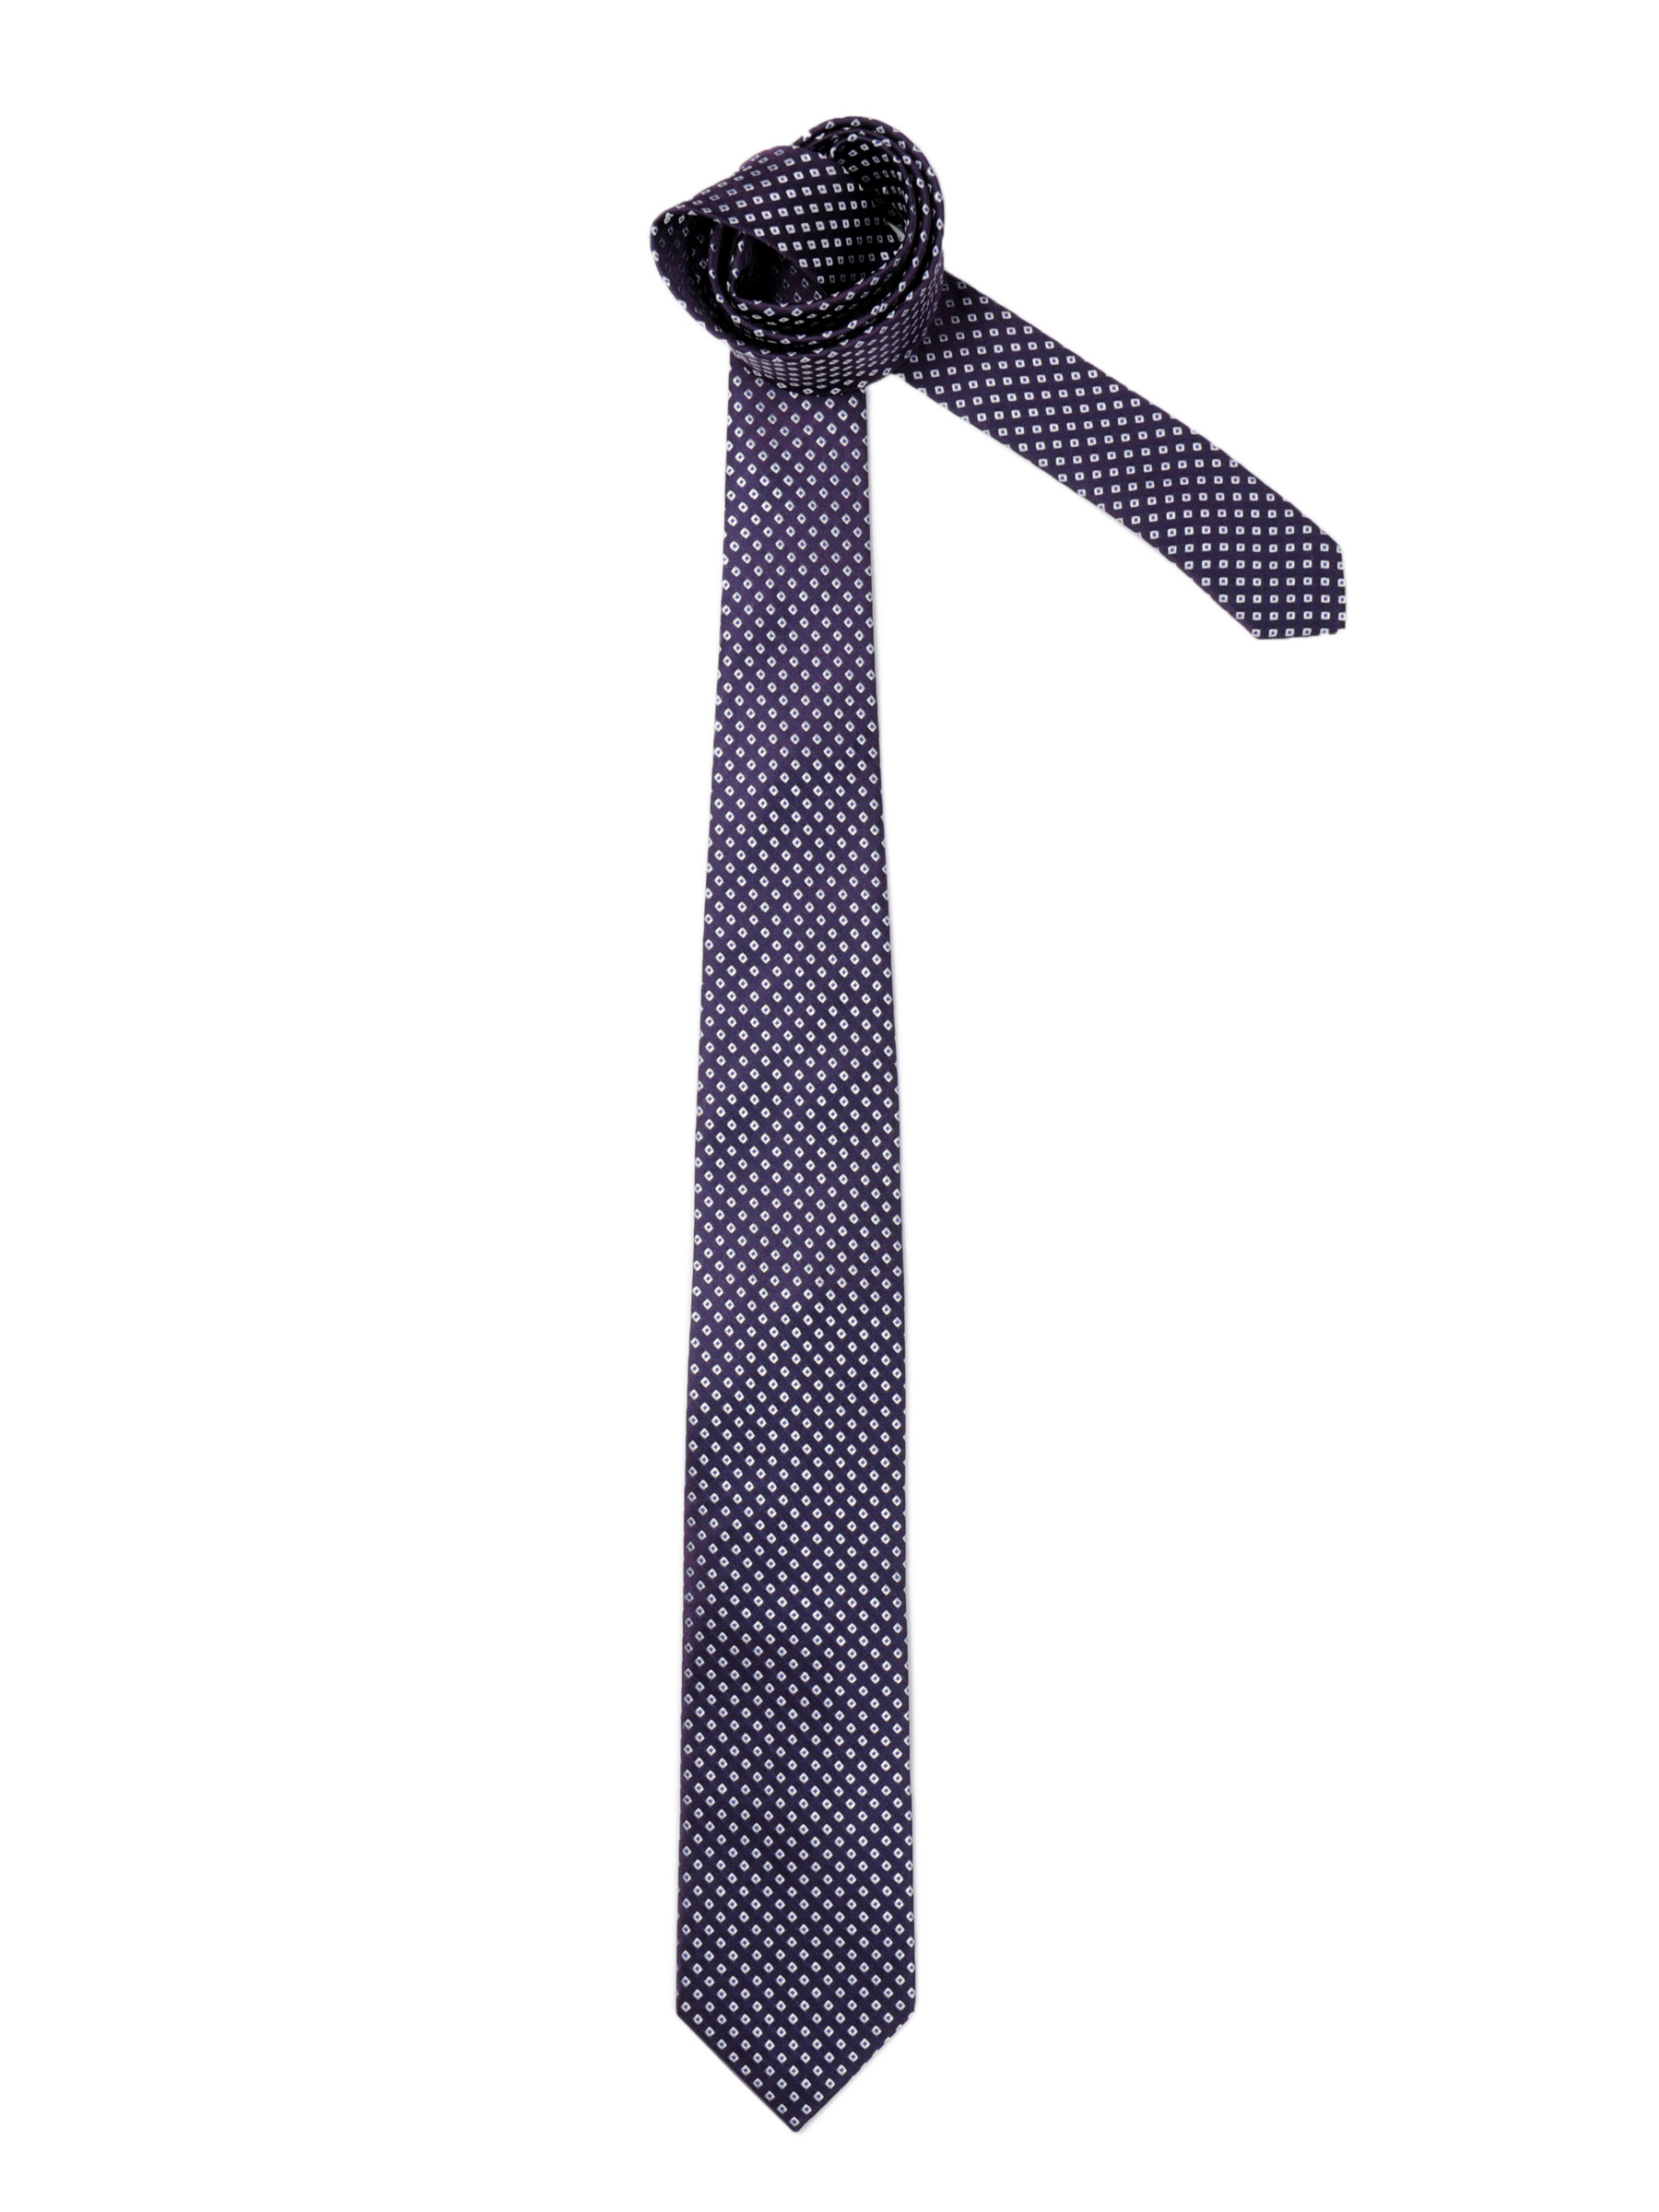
United Colors of Benetton Men Check Purple Tie
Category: Accessories / Ties / Ties
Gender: Men
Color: Purple
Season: Summer 2011
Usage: Formal